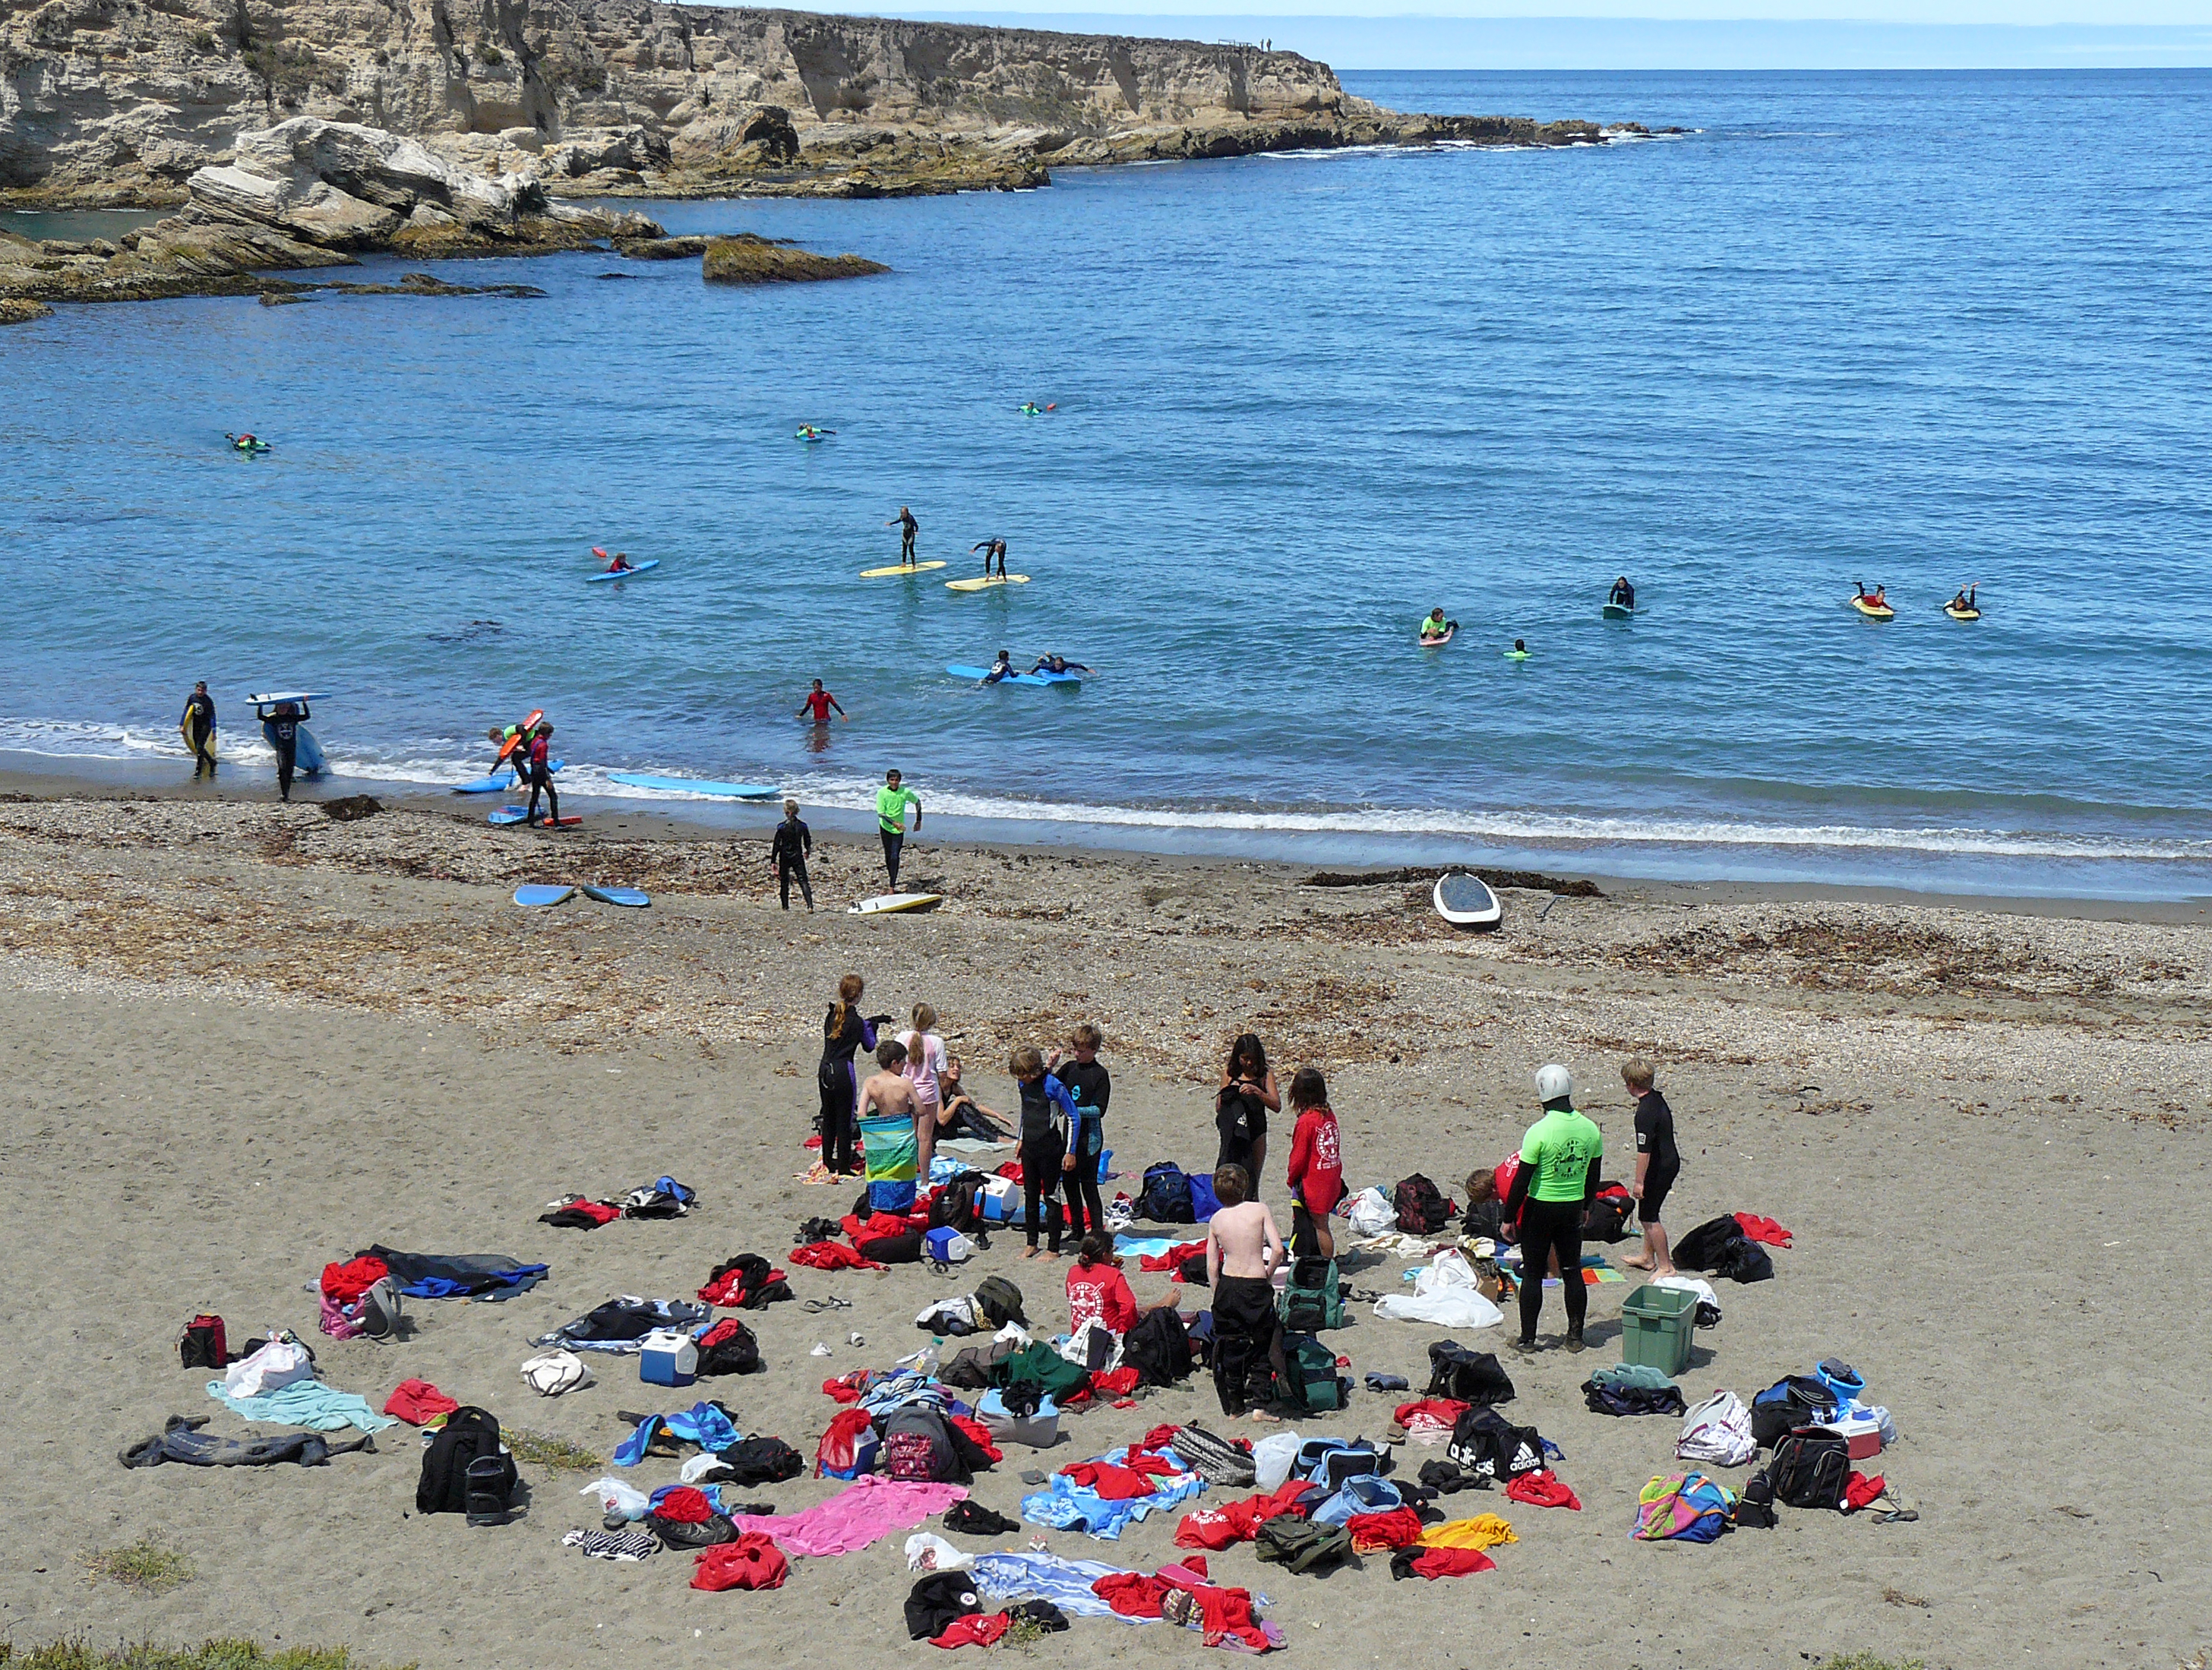
beach, sea, coast, sand, ocean, shore, vacation, bay, body of water, pacificocean, montanadeorostatepark, spoonerscove, childrenatcamp